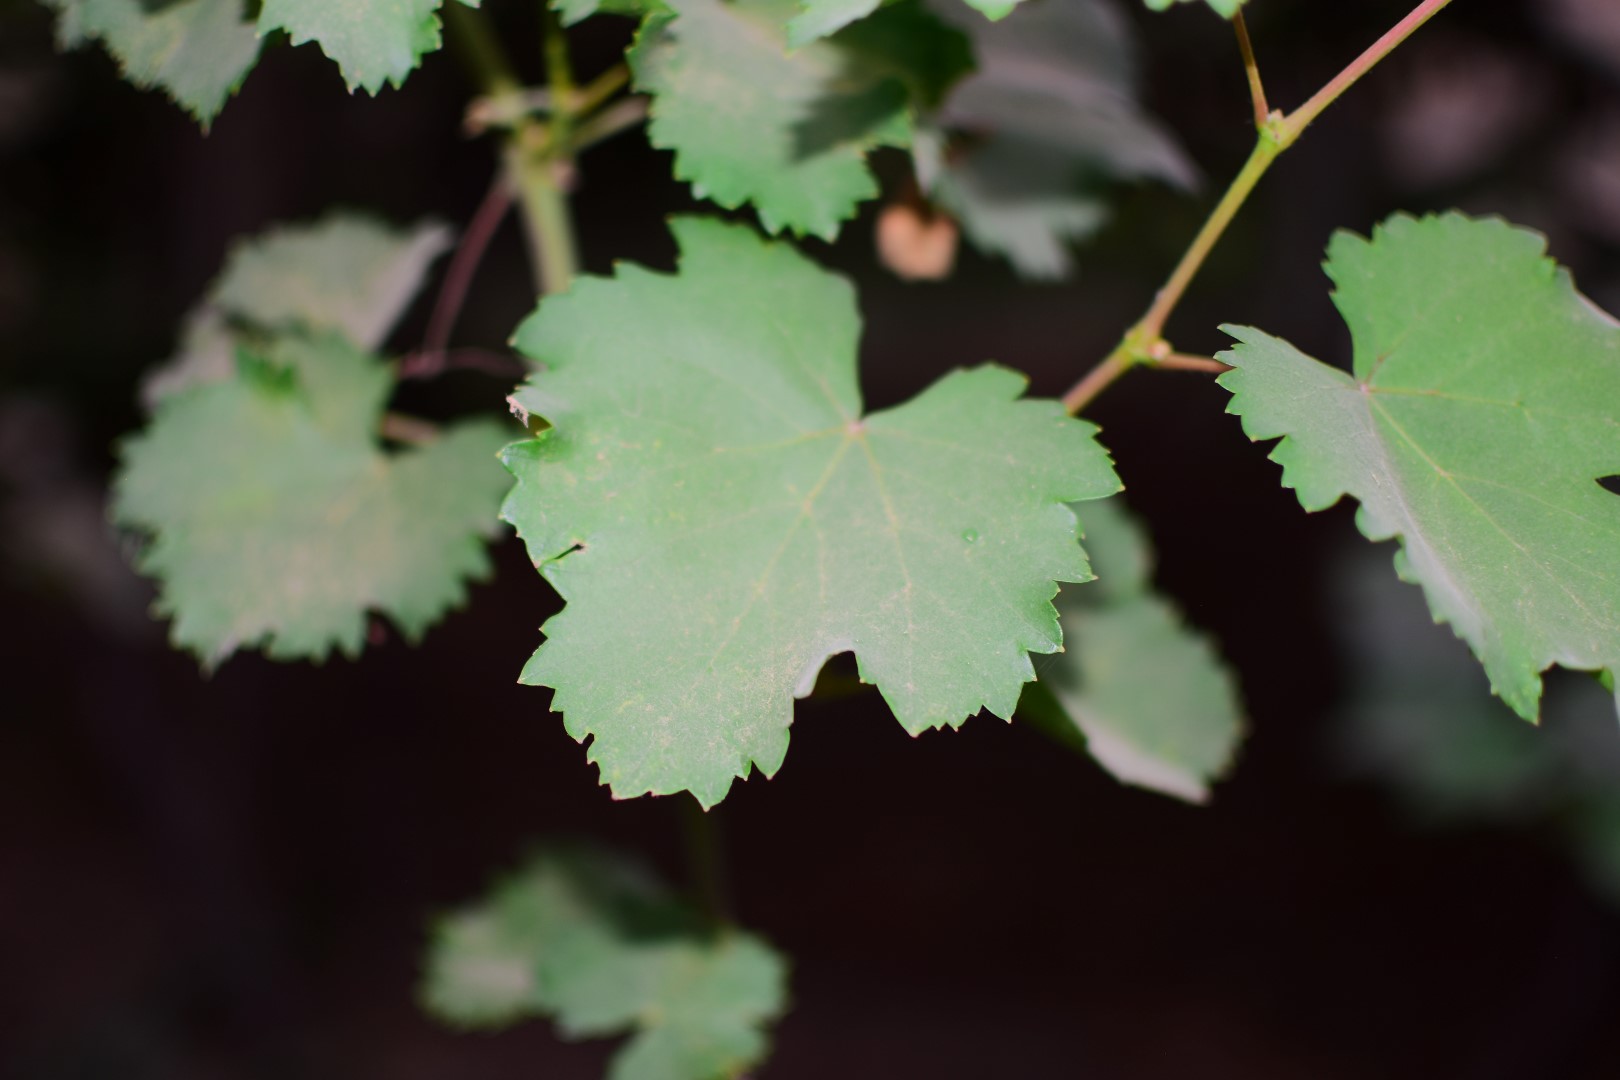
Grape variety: Kamali